Outlaws (1960 TV series)

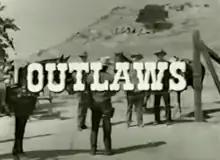

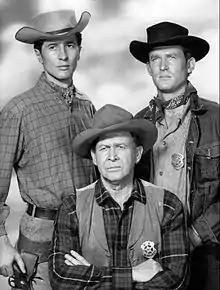
The original cast of "Outlaws" in 1960. Clockwise from top left: Jock Gaynor as Heck Martin, Don Collier as Will Foreman, and Barton MacLane as Frank Caine. Gaynor left the show after nine episodes and MacLane after the first season.

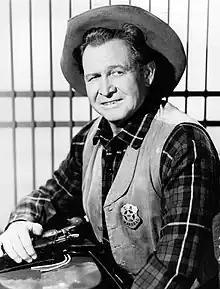
Barton MacLane

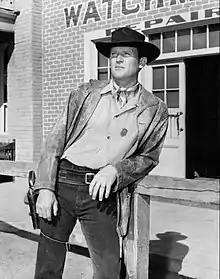
Don Collier

Outlaws is an American Western television series about lawmen pursuing criminals on the American frontier starring Barton MacLane, Don Collier, Jock Gaynor, Wynn Pearce, Bruce Yarnell, Slim Pickens, and Judy Lewis. The show aired on NBC during the 1960–61 and 1961–62 television seasons.